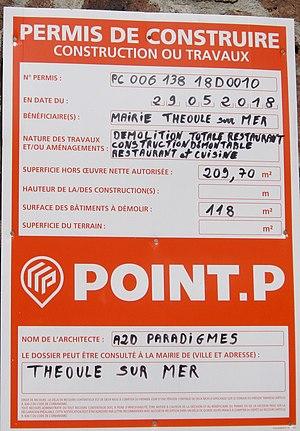
Permis de construire autorisant la démolition du restaurant de plage ""Chez Philippe"" sur la plage du Suveret à Théoule-sur-Mer car il a été construit sur le domaine public maritime et son remplacement par une construction démontable."
La loi relative à l'aménagement, la protection et la mise en valeur du littoral, dite loi littoral, est une loi française qui vise à encadrer l'aménagement de la côte pour la protéger des excès de la spéculation immobilière et à permettre le libre accès du public aux sentiers littoraux. Cette loi a été votée à l'unanimité par le Parlement français les 19 et 20 décembre 1985 et est entrée en vigueur le 5 janvier 1986, le lendemain de sa parution au Journal Officiel. Elle comporte un ensemble de mesures relatives à la protection et à l'aménagement du littoral et des plans d'eau intérieurs les plus importants. Elle est codifiée au chapitre Iᵉʳ du titre II du livre Iᵉʳ du code de l'urbanisme depuis l'entrée en vigueur de l'ordonnance nᵒ 2015-1174 du 23 septembre 2015.